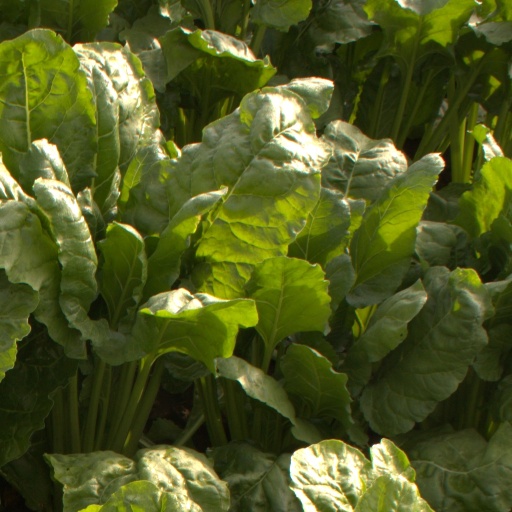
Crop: sugar beet